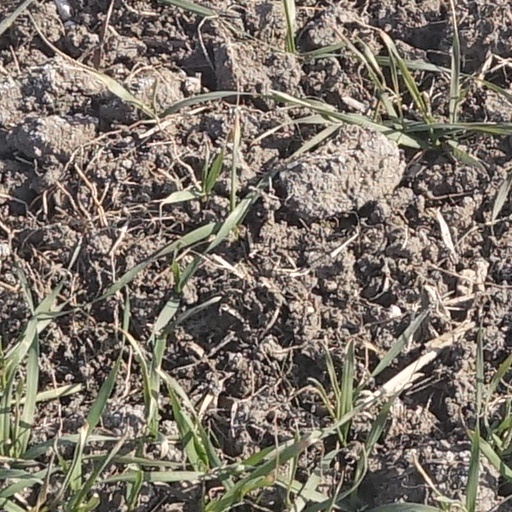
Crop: wheat